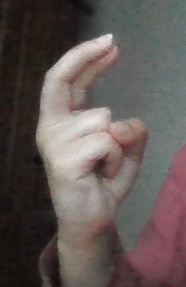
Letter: zay